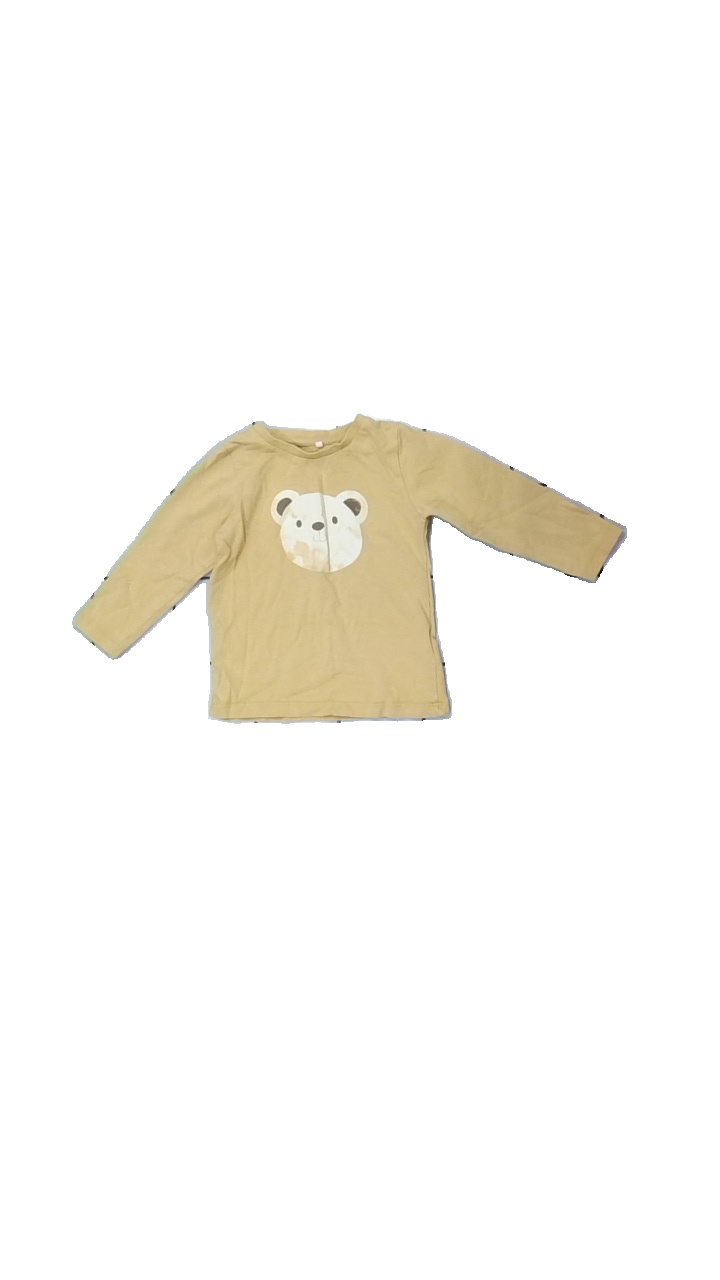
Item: Top (Children)
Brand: Name It
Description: gul långärmad tröja med björn på och flera fläckar fram
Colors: Yellow, Beige, Brown
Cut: Regular
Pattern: Animal print
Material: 100% cotton
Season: All
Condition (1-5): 2
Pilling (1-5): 5
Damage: fläckar
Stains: Major
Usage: Export
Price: <50